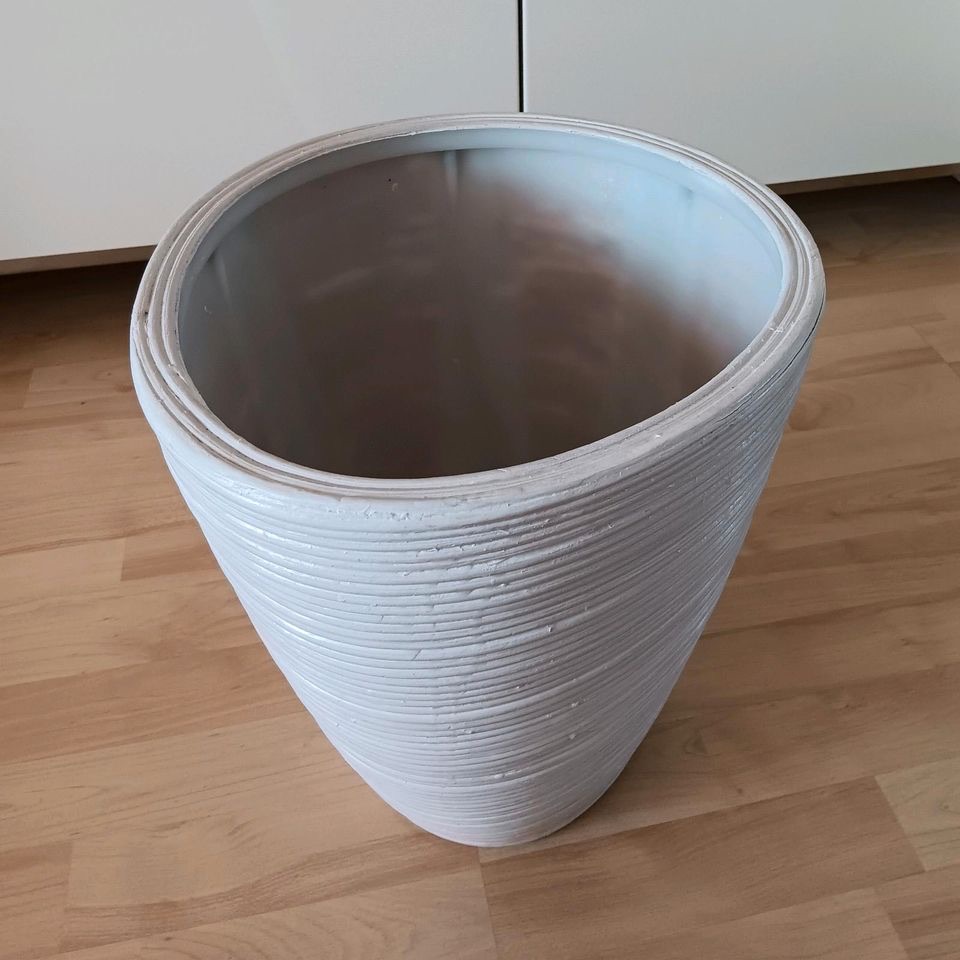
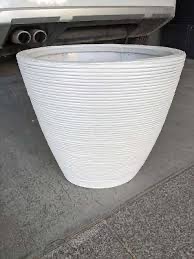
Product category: misc
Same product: yes